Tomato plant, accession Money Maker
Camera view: horizontal (90 deg, fisheye); turntable rotation: 30 degrees
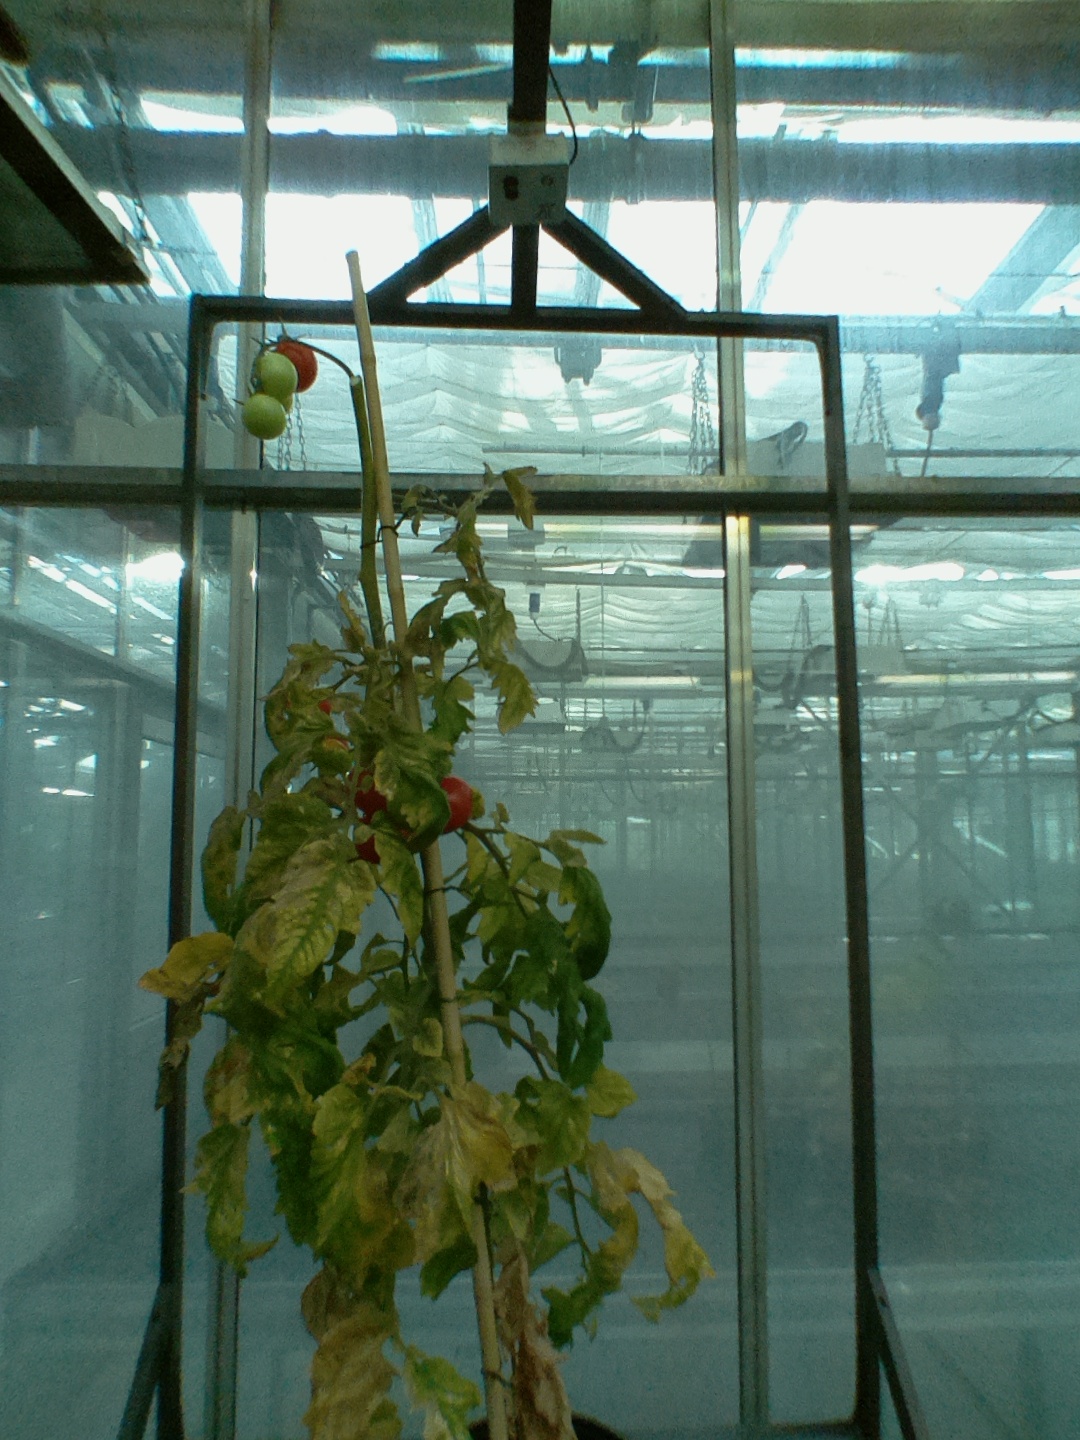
BBCH growth stage 86: 60%-70% of fruits show typical fully ripe color